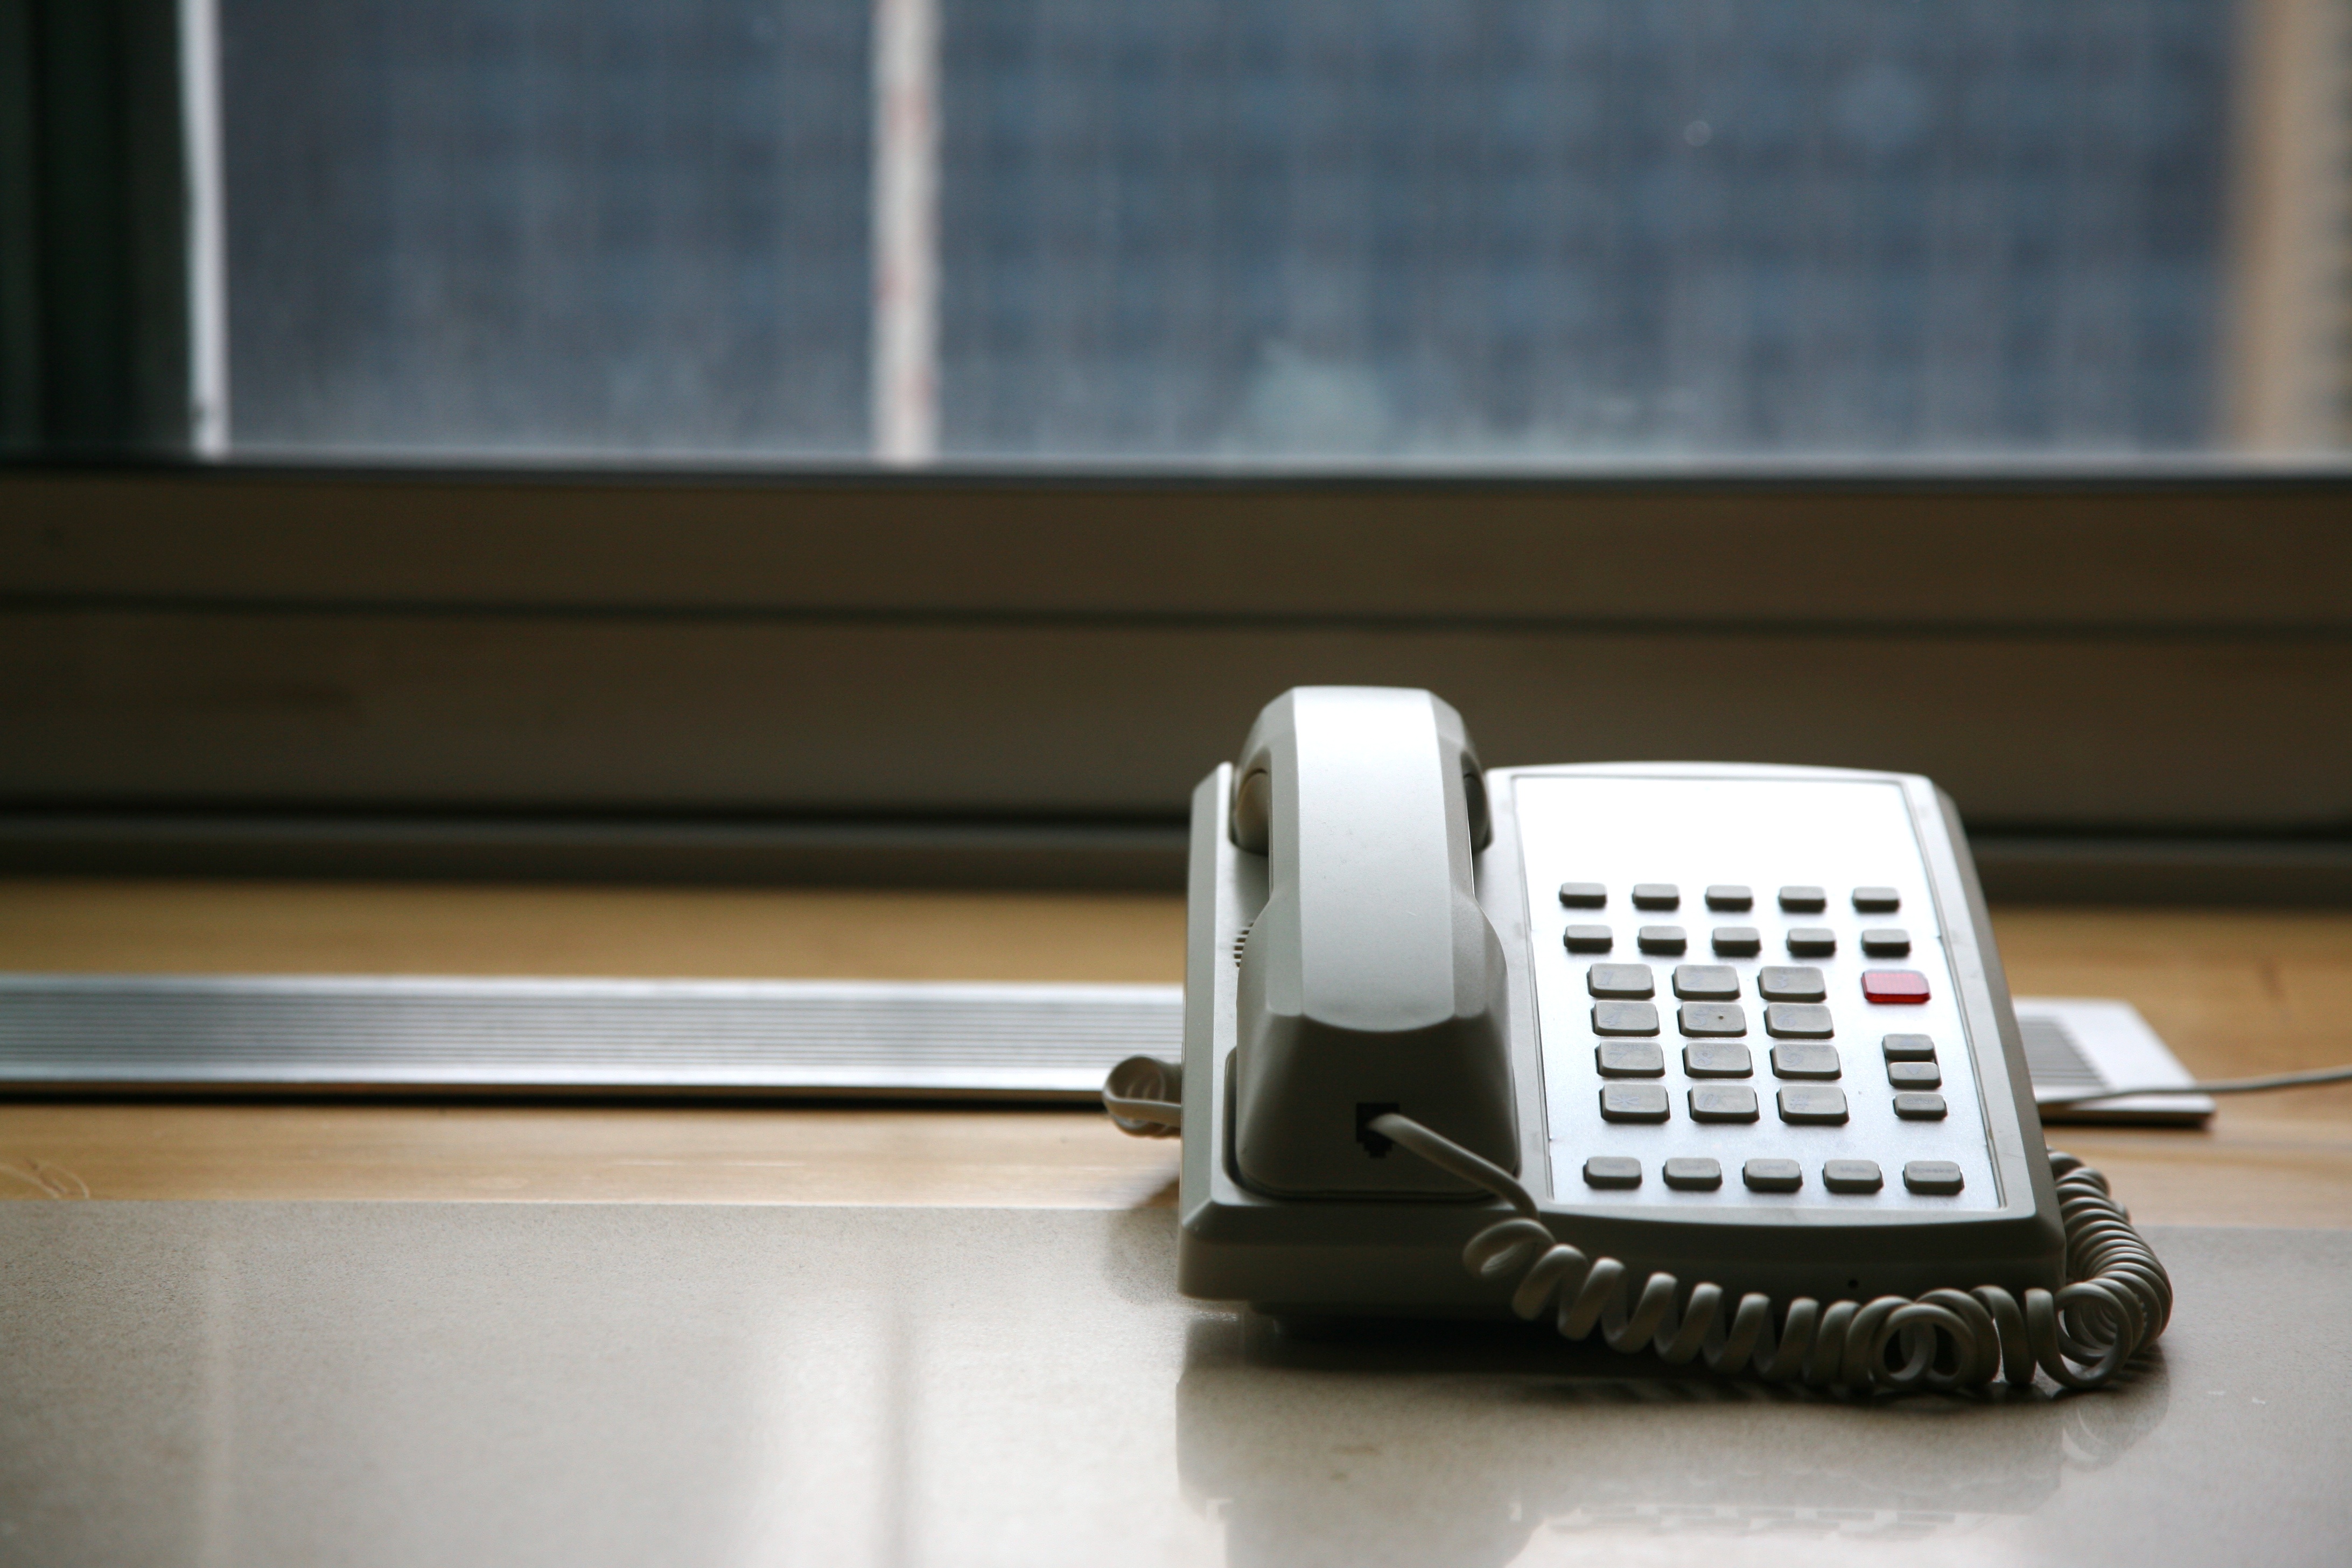
nyc, phone, telephone, gadget, newyork, electronics, hotel, newyorkcity, ny, telefon, telefoon, midtownwest, parkermeridien, parkermeridienhotel, telefono, telefone